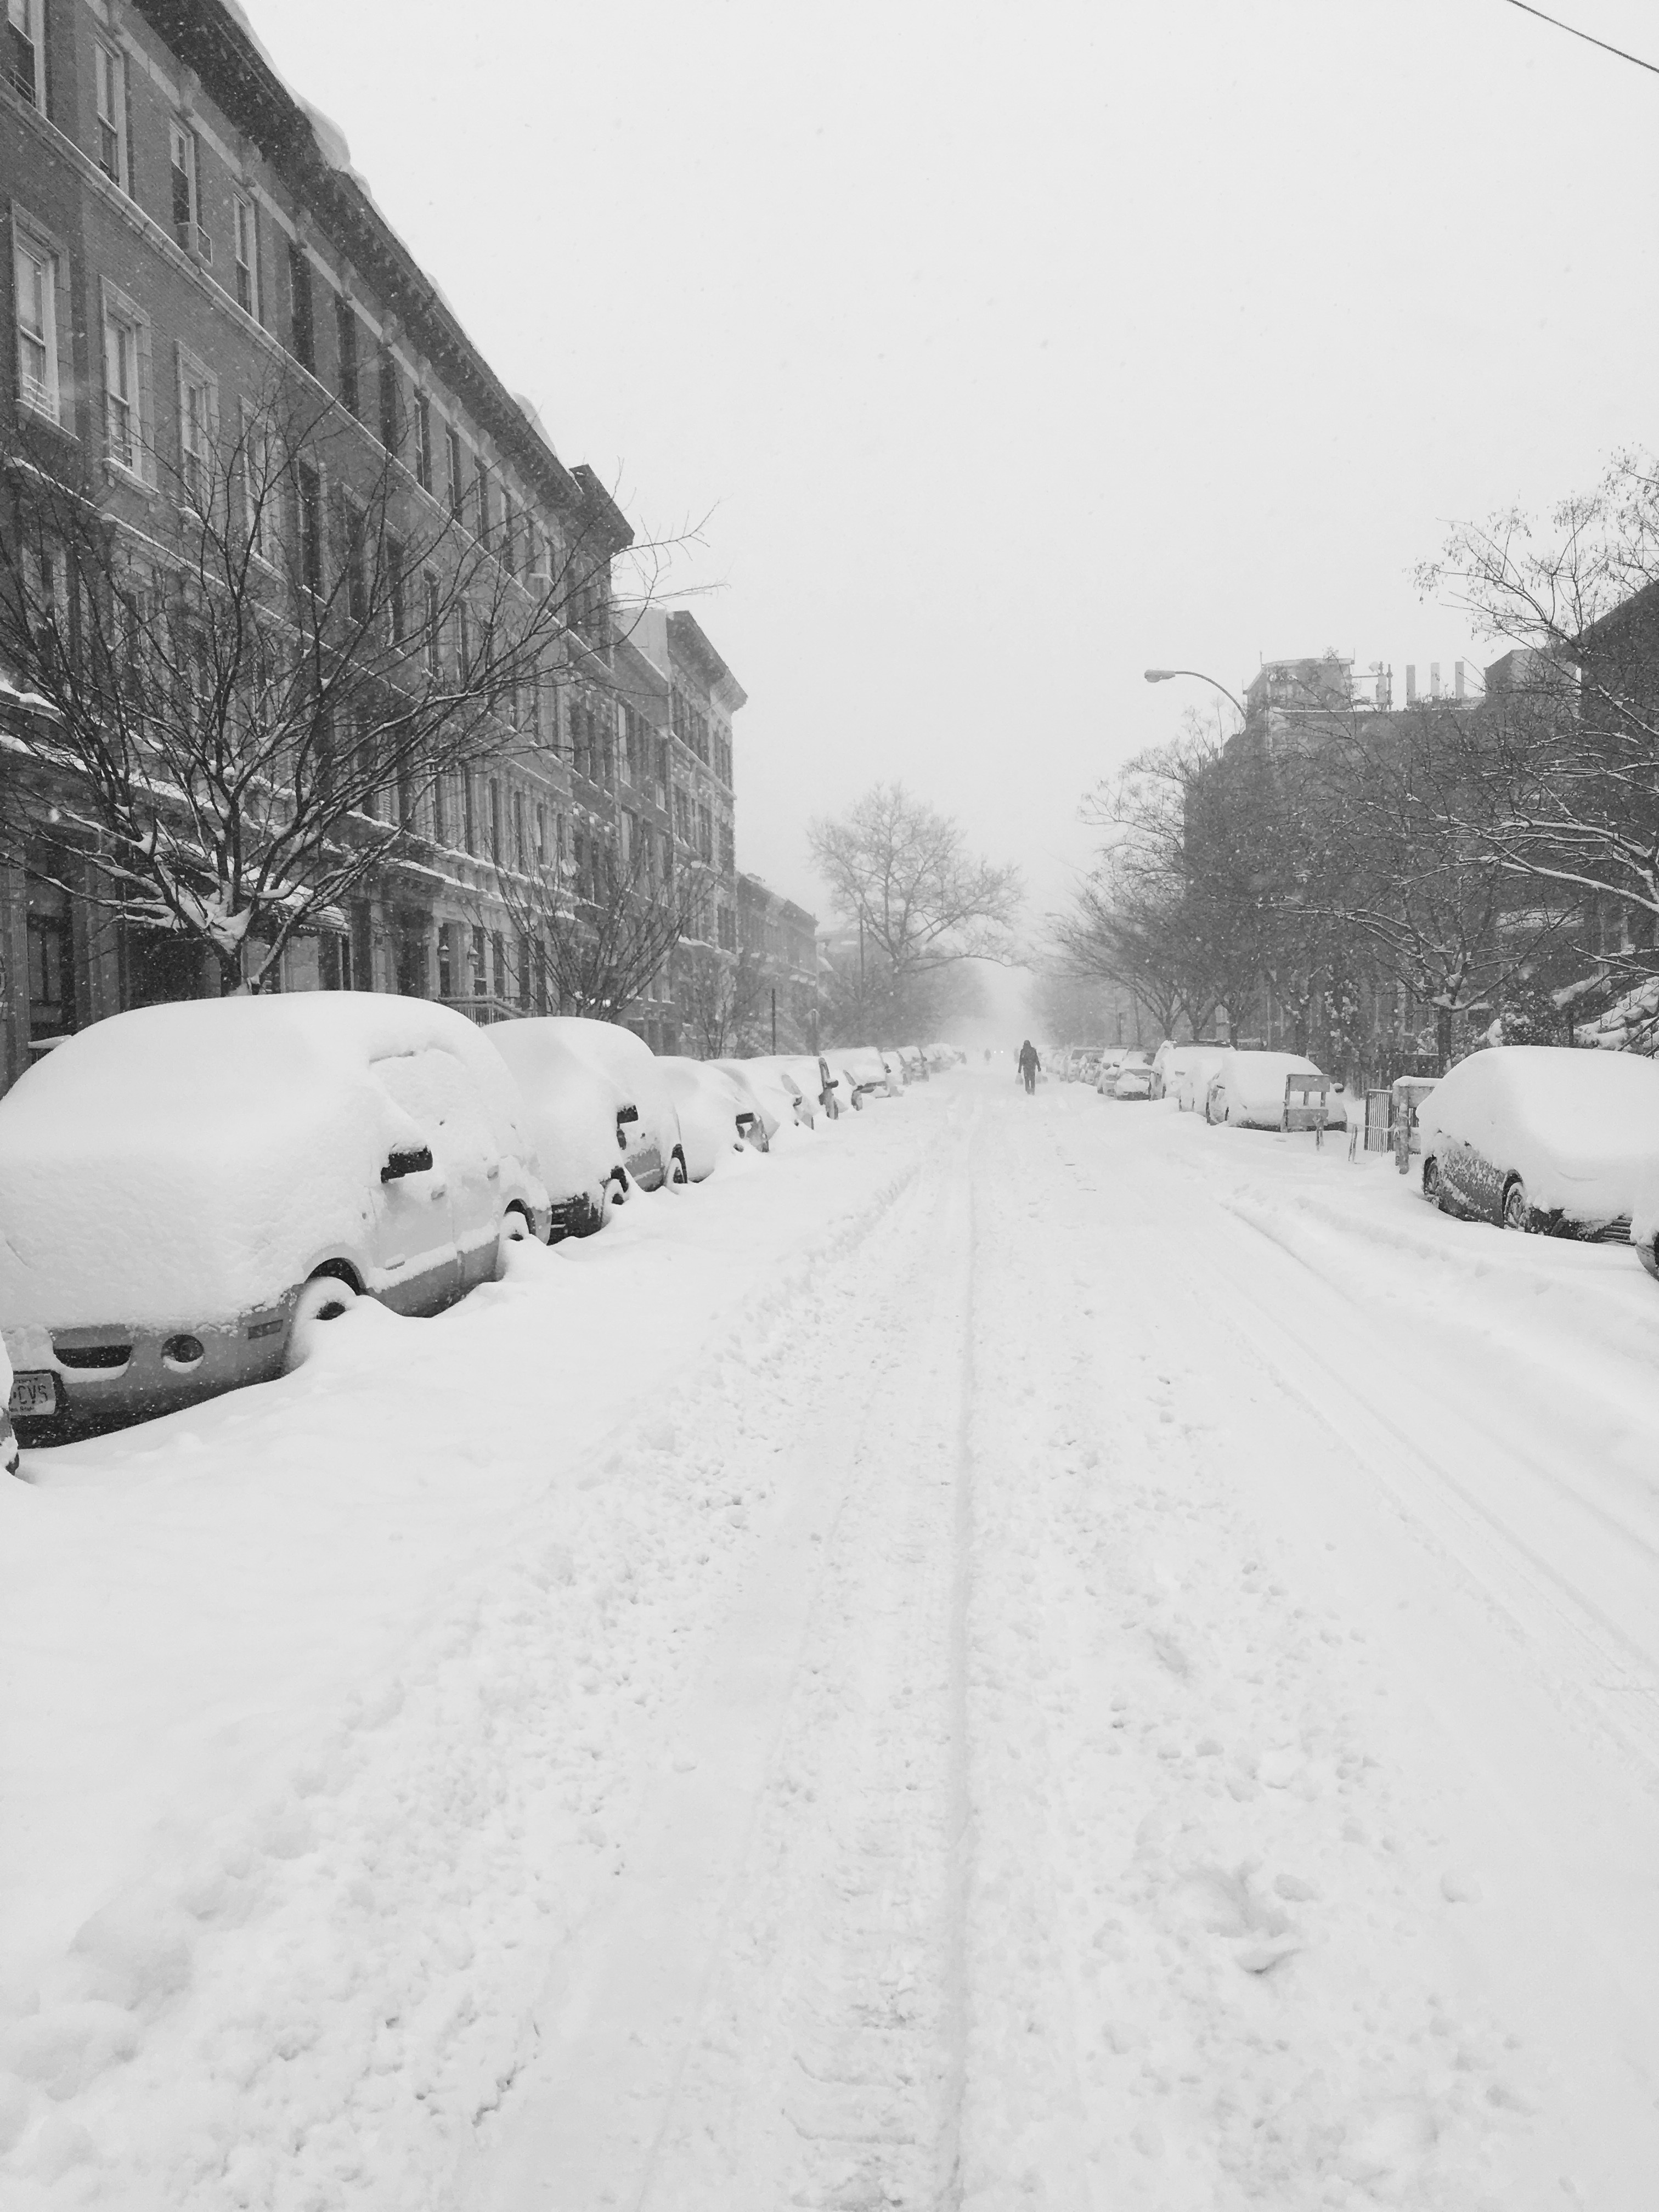
snow, winter, black and white, weather, monochrome, lane, season, blizzard, freezing, monochrome photography, winter storm, rain and snow mixed